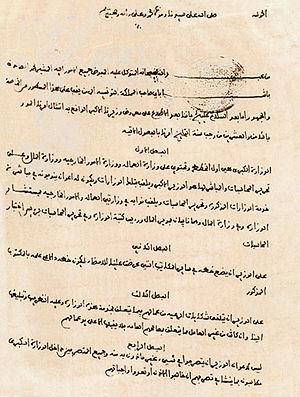
Declaration de 1860 instituant le poste de grand Visir العربية: وثيقة إنشاء الوزارة الكبرى سنة 1860